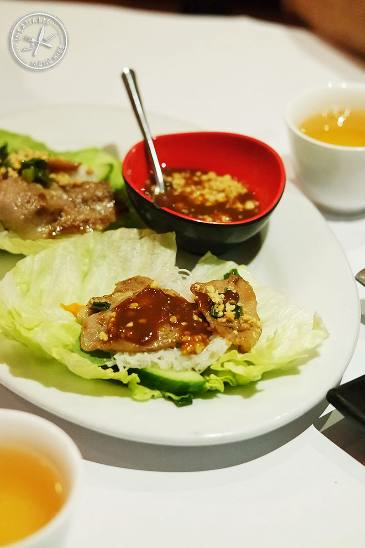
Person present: No